Duke Johnson

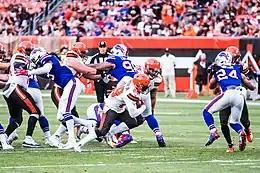
Johnson (#29) with the Cleveland Browns rushing against the Buffalo Bills in 2018

On June 7, 2018, the Cleveland Browns signed Johnson to a three-year, $15.61 million contract extension with $7.75 million guaranteed and a signing bonus of $3 million. Going into the 2018 season, Johnson shared the backfield with Carlos Hyde and rookie Nick Chubb. Through the first six games, Johnson retained his familiar role as a runner and catcher totaling 111 rushing yards and 14 receptions for 164 receiving yards. Before Week 7, Hyde was traded to the Jacksonville Jaguars. In Week 9, against the Kansas City Chiefs, he had nine receptions for 78 yards and two touchdowns in the 37–21 loss. Overall, he finished the 2018 season with 201 rushing yards to go along with 47 receptions for 429 yards and three touchdowns.